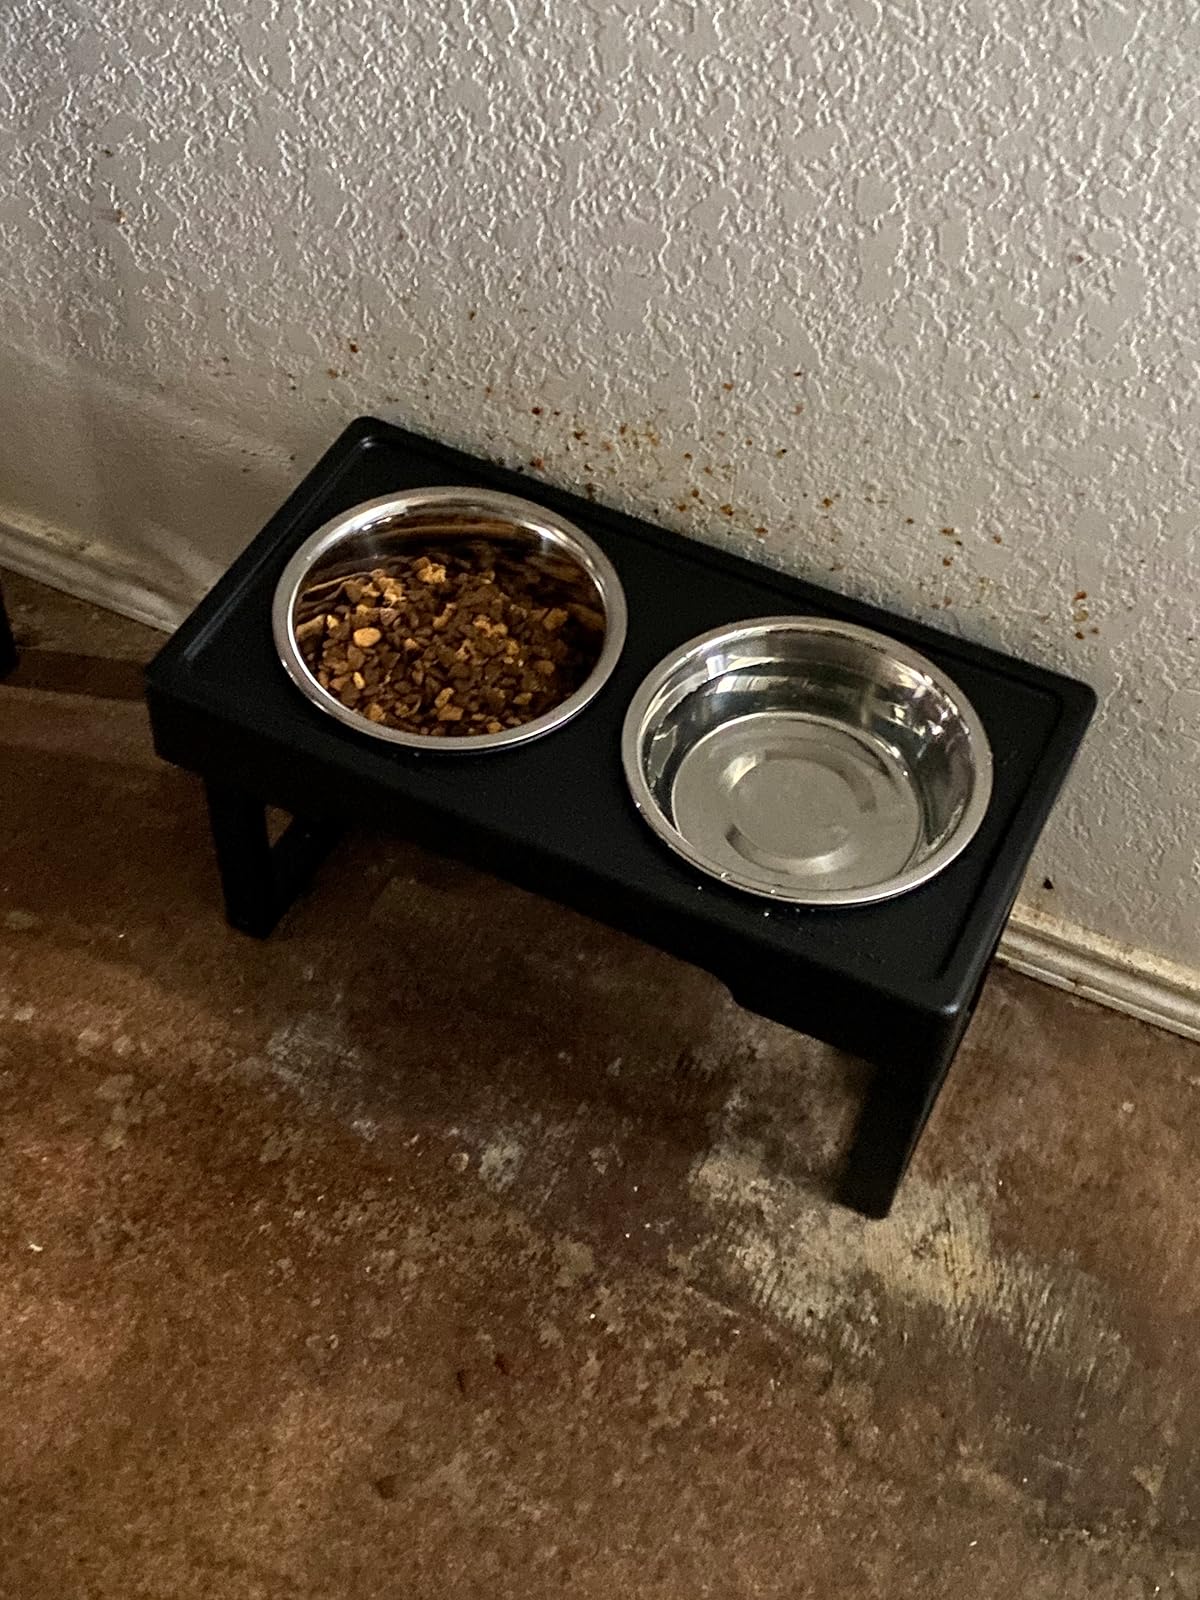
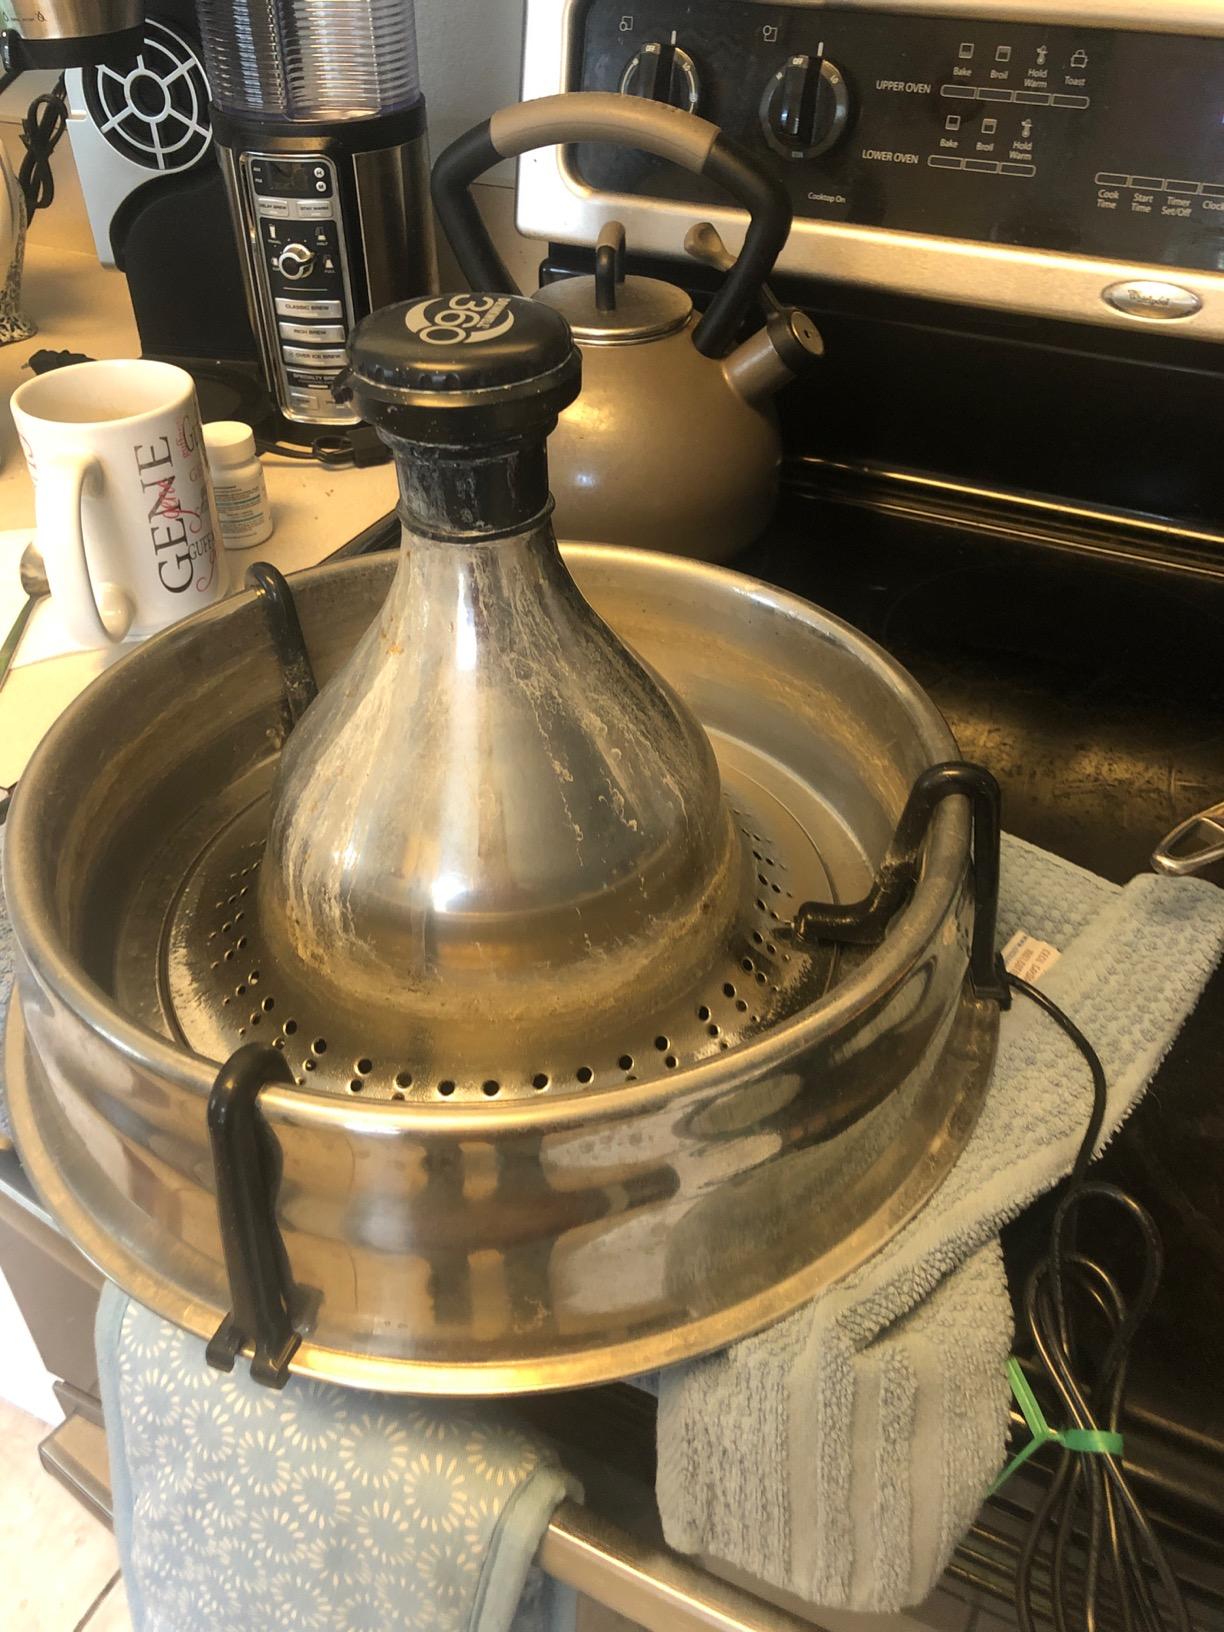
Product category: items_bowl
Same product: no